Blue-and-black tanager

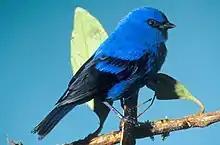

The blue-and-black tanager is an average-sized species for its genus, with a mean length of and mass of . It shows slight sexual dimorphism, with females being slightly duller than males. Adult males are mainly cobalt blue with a black mask. The wing and tail feathers are black with blue edges. Subadults are mostly gray, but have black wings, tails, and lores. The bill is very short compared to other species of "Tangara". The iris is brown, the bill is black, and the feet are wine gray.